Occiperipatoides

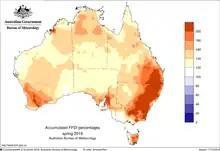
BOM fire danger ratings across Australia in 2019 showing significant danger in the south-western biodiversity hotspot

Despite the significant presence of "O. gilesii" across its range, the proximity of Perth to major populations of the species presents a threat to their health as urban encroachment destroys forest undergrowth. Debris from logging activities can increase the habitability of an area for "O. gilesii" in the short term. Once the initial plant matter from clearing has decayed, however, forest regrowth will not be sufficient to supply a sustainable amount of undergrowth cover for the species. Carefully planned, sustainable forestry practices are therefore recommended to preserve "O. gilesii" habitats. The effects of increasingly severe Australian wildfire seasons fueled by climate change, that in 2019-2020 alone wiped out more than 10 million hectares of land of which 80% was native forest, are also potentially harmful to "O. gilesii" habitats. The impact of fire on invertebrates in Australia is not well understood due to a lack of scientific research and a classification rate of only about 30% among relevant taxa. However, a study conducted by the Western Australian Department of Parks and Wildlife found that no "O. gilesii" were collected for 17 years after undergrowth in a survey area was burned by wildfire.